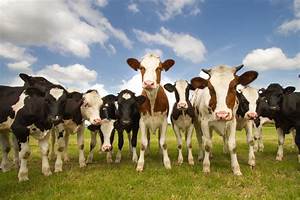
Label: mucca